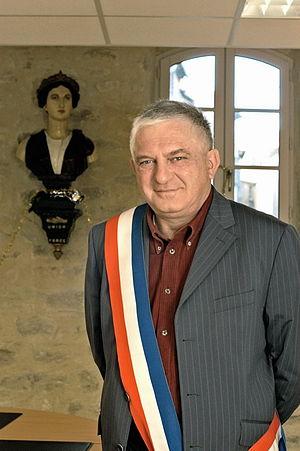
Gérard Schivardi, homme politique candidat à l'élection présidentielle française 2007, devant le ""buste de Marianne"" de la mairie de Mailhac dont il est maire. (photo officielle du comité de campagne du candidat)
Gérard Schivardi, né le 17 avril 1950 à Narbonne, est un homme politique français.
Cette page présente les candidats à l'élection présidentielle française de 2012, dont le premier tour a eu lieu le 22 avril 2012 et le second le 6 mai 2012, ainsi que les candidatures qui ont été retirées ou qui n'ont pas abouti.
Cette page présente les candidats à l'élection présidentielle française de 2007.